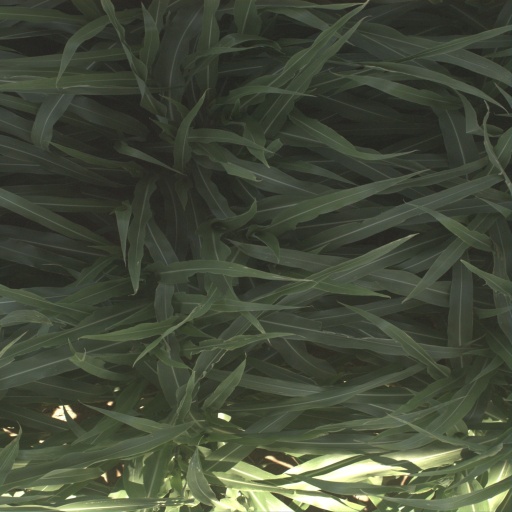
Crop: sorghum